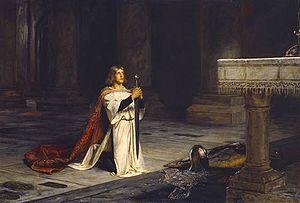
John Pettie, né le 17 mars 1839 à Édimbourg, mort le 20 février 1893 à Hastings, est un peintre, aquarelliste et dessinateur écossais.
Sire Gauvain et le Chevalier vert est un roman de chevalerie en vers allitératifs rédigé en moyen anglais vers la fin du XIVᵉ siècle.